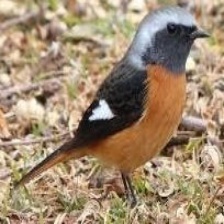
Species: DAURIAN REDSTART
Scientific name: PHOENICURUS AUROREUS